2nd (City of London) Battalion, London Regiment (Royal Fusiliers)

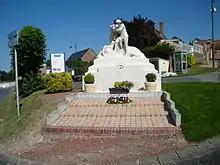
58th Division's monument at Chipilly

The Second Battle of Bapaume opened on 22 August and was continued with a night attack on 23/24 August, in which 173rd Bde supported 175th Bde and 47th (1/2nd London) Division. A dawn attack on 25 August with 173rd Bde in close support found the German positions empty, and 2/4th Londons were sent in pursuit, supported by 2/2nd Londons. At 16.30 2/2nd Londons captured Billon trench on the high ground ahead. The following morning 2/2nd Londons dropped back into brigade reserve while the other battalions attacked Maricourt; later it moved up to 'mop up' the captured village. On 28 August 2/2nd Londons led the brigade's attack, and all objectives were taken. The battalion was then withdrawn having suffered casualties of 2 officer and 53 OR killed, 6 officers and 252 ORs wounded, and 59 ORs missing. On 31 August the battalion was bussed up to the line at short notice to join in a dawn attack towards Bouchavesnes on 1 September. With 2/2nd Londons in support 173rd Bde followed a creeping barrage and achieved all its objectives, ending the day overlooking the Canal du Nord; casualties were light. The battalion then spent the early days of September resting and training.